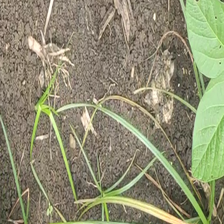
Weed species: Lavhala_(Cyperus_Rotundus)